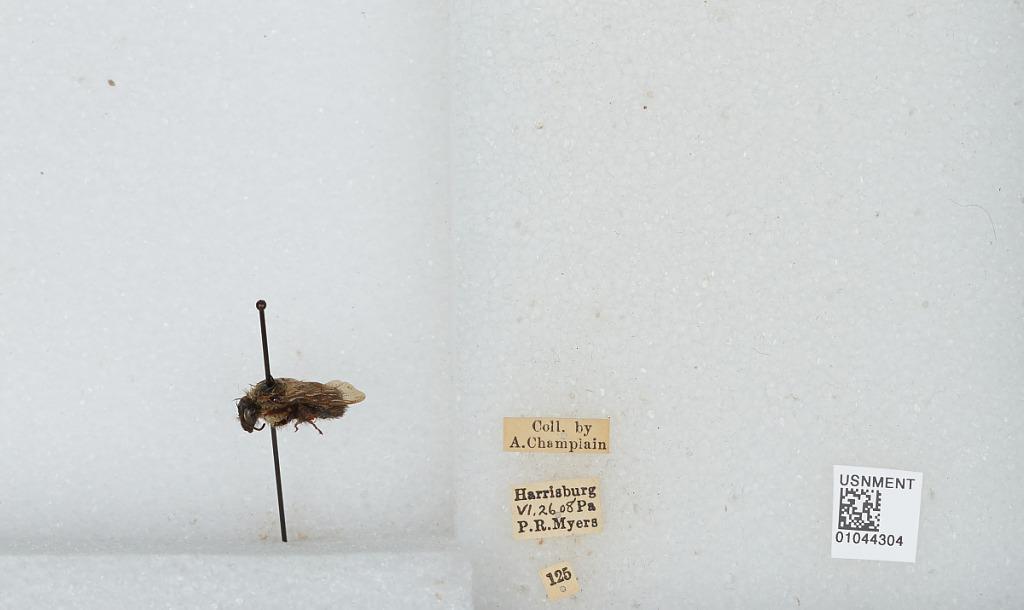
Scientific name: Bombus sp.
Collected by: P. Myers
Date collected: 1908-6-26
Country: United States
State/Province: Pennsylvania
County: Dauphin
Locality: Harrisburg
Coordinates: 40.2737, -76.8844